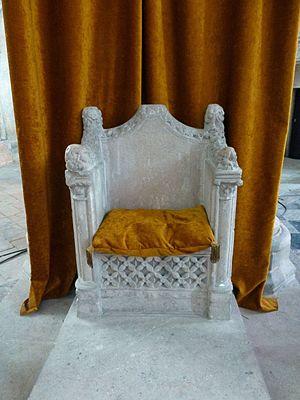
Cathédrale Saint-Etienne de Toul (Meurthe-et-Moselle)